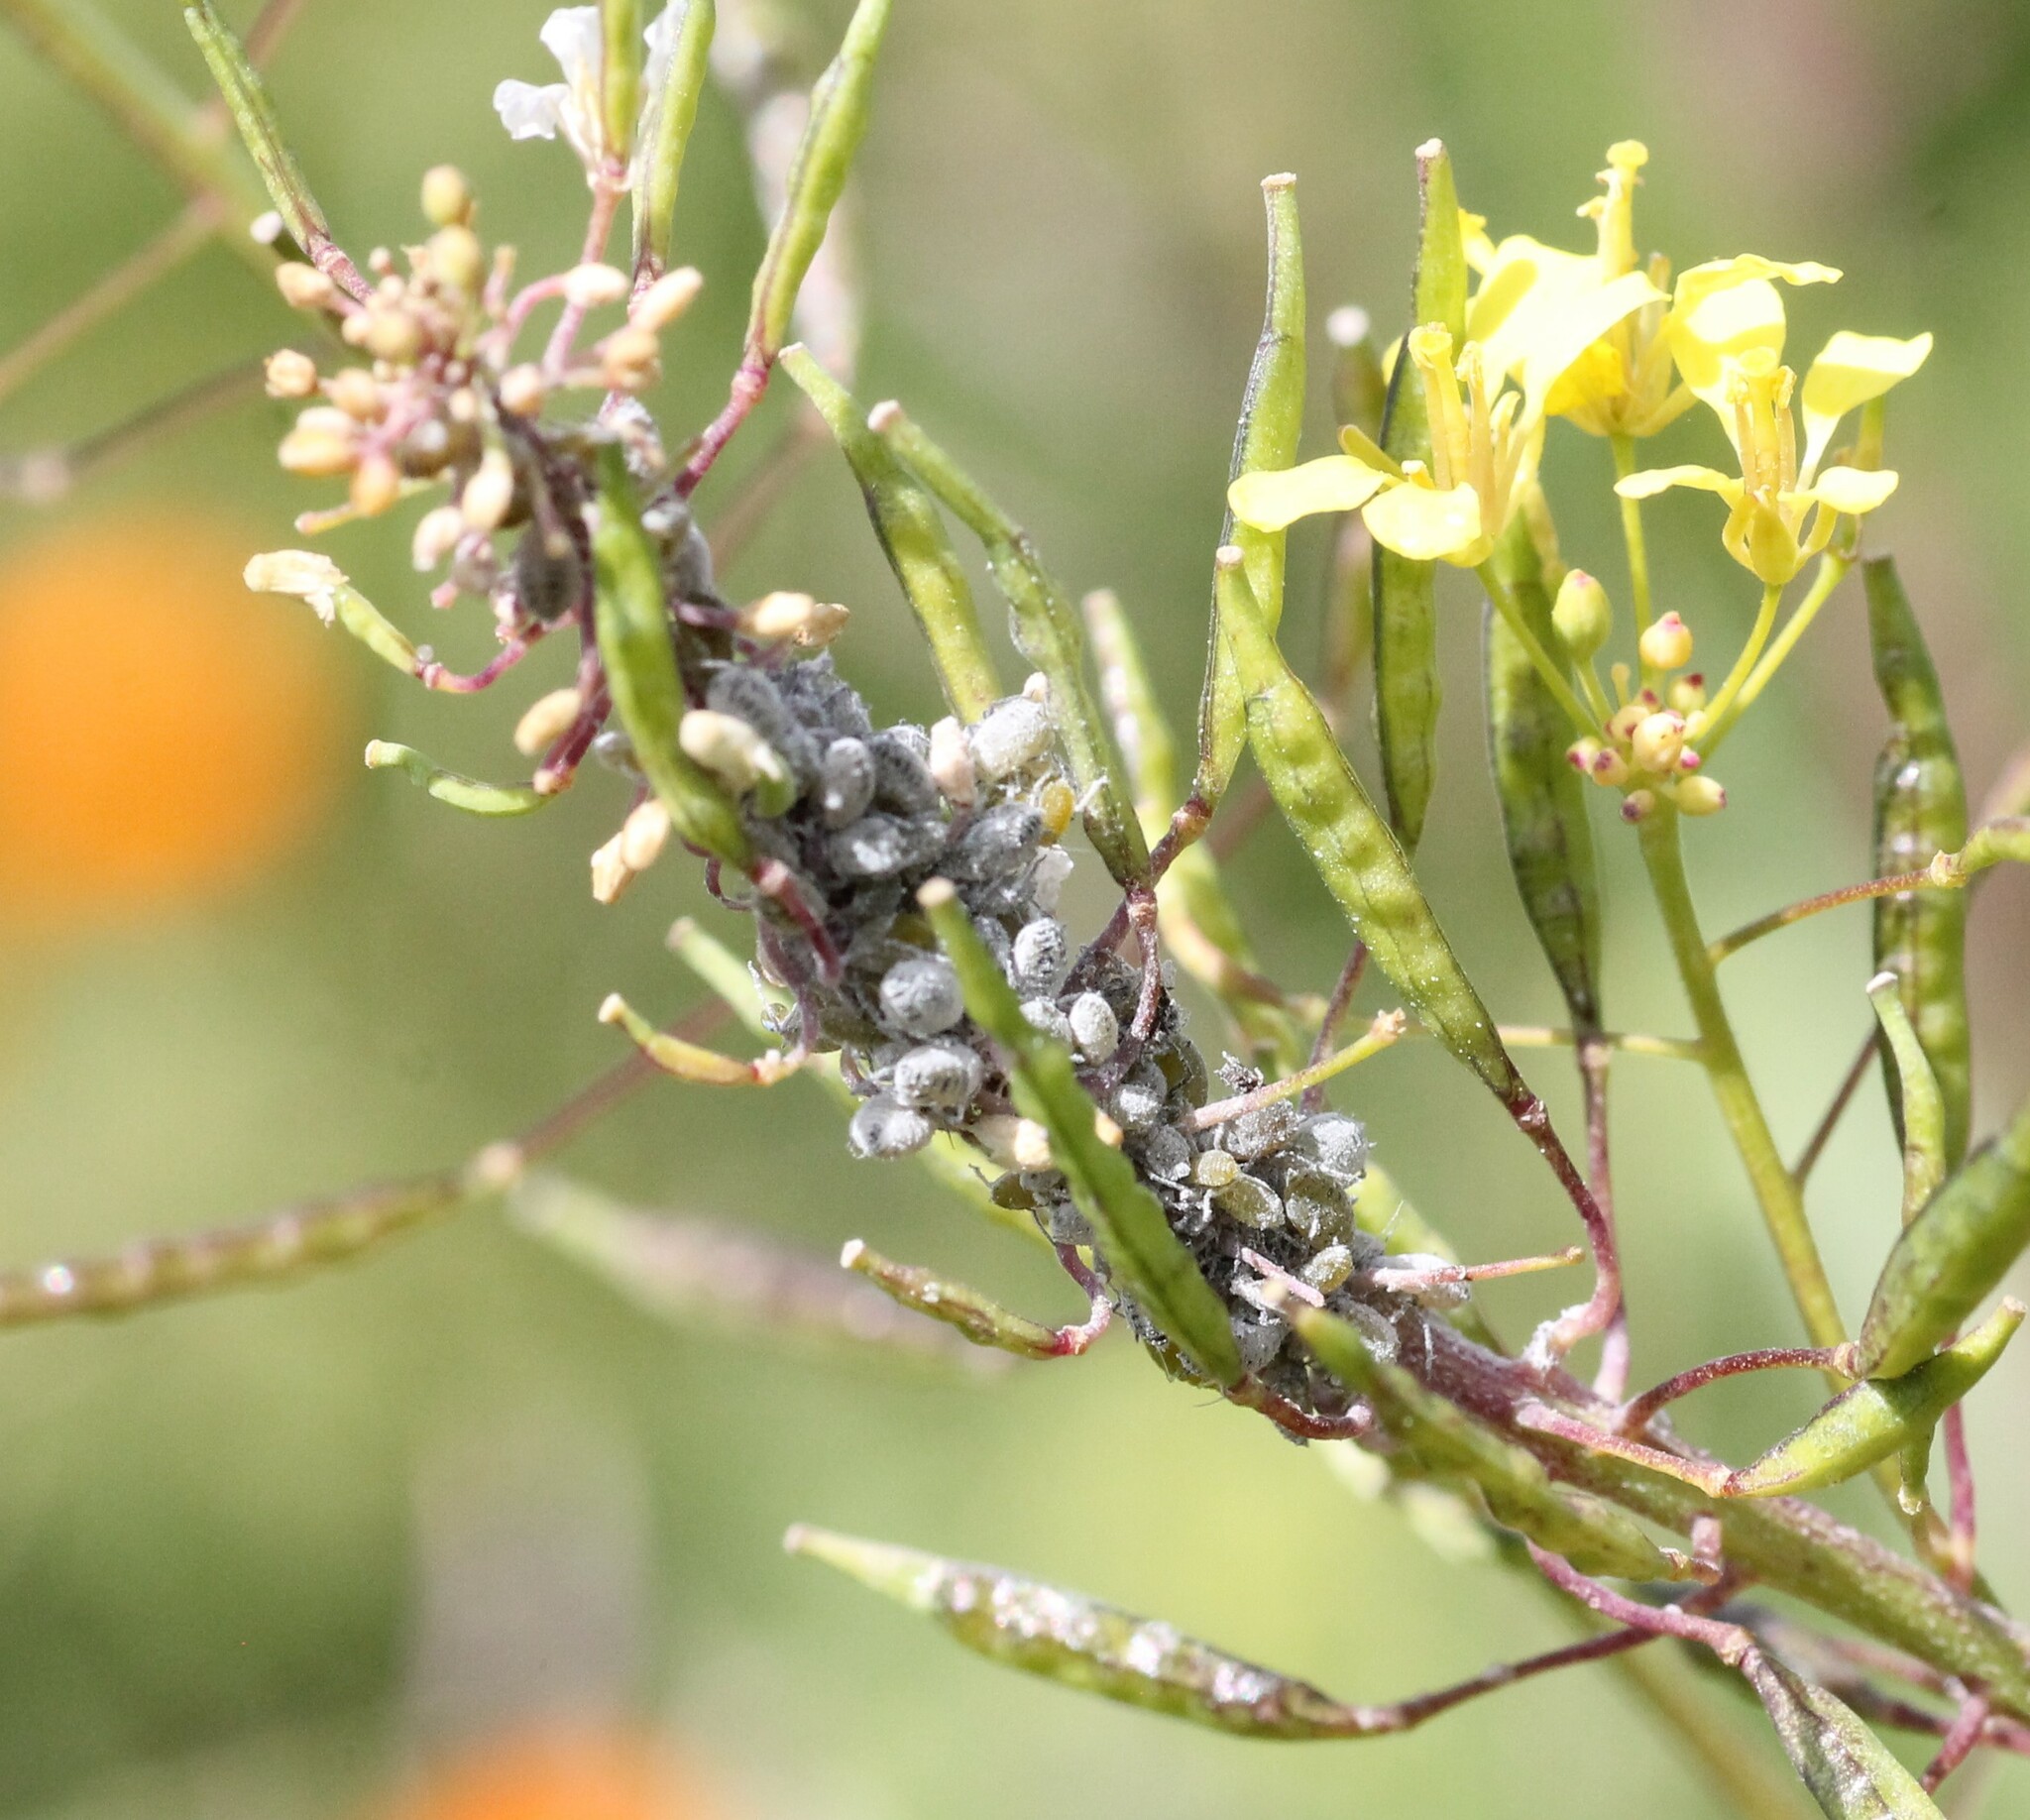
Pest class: cabbage_aphid